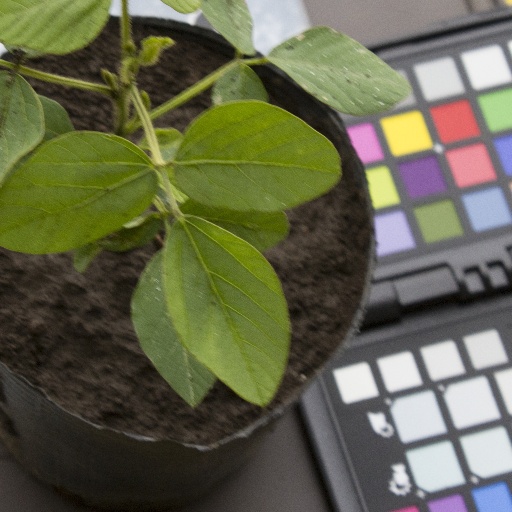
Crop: soybean